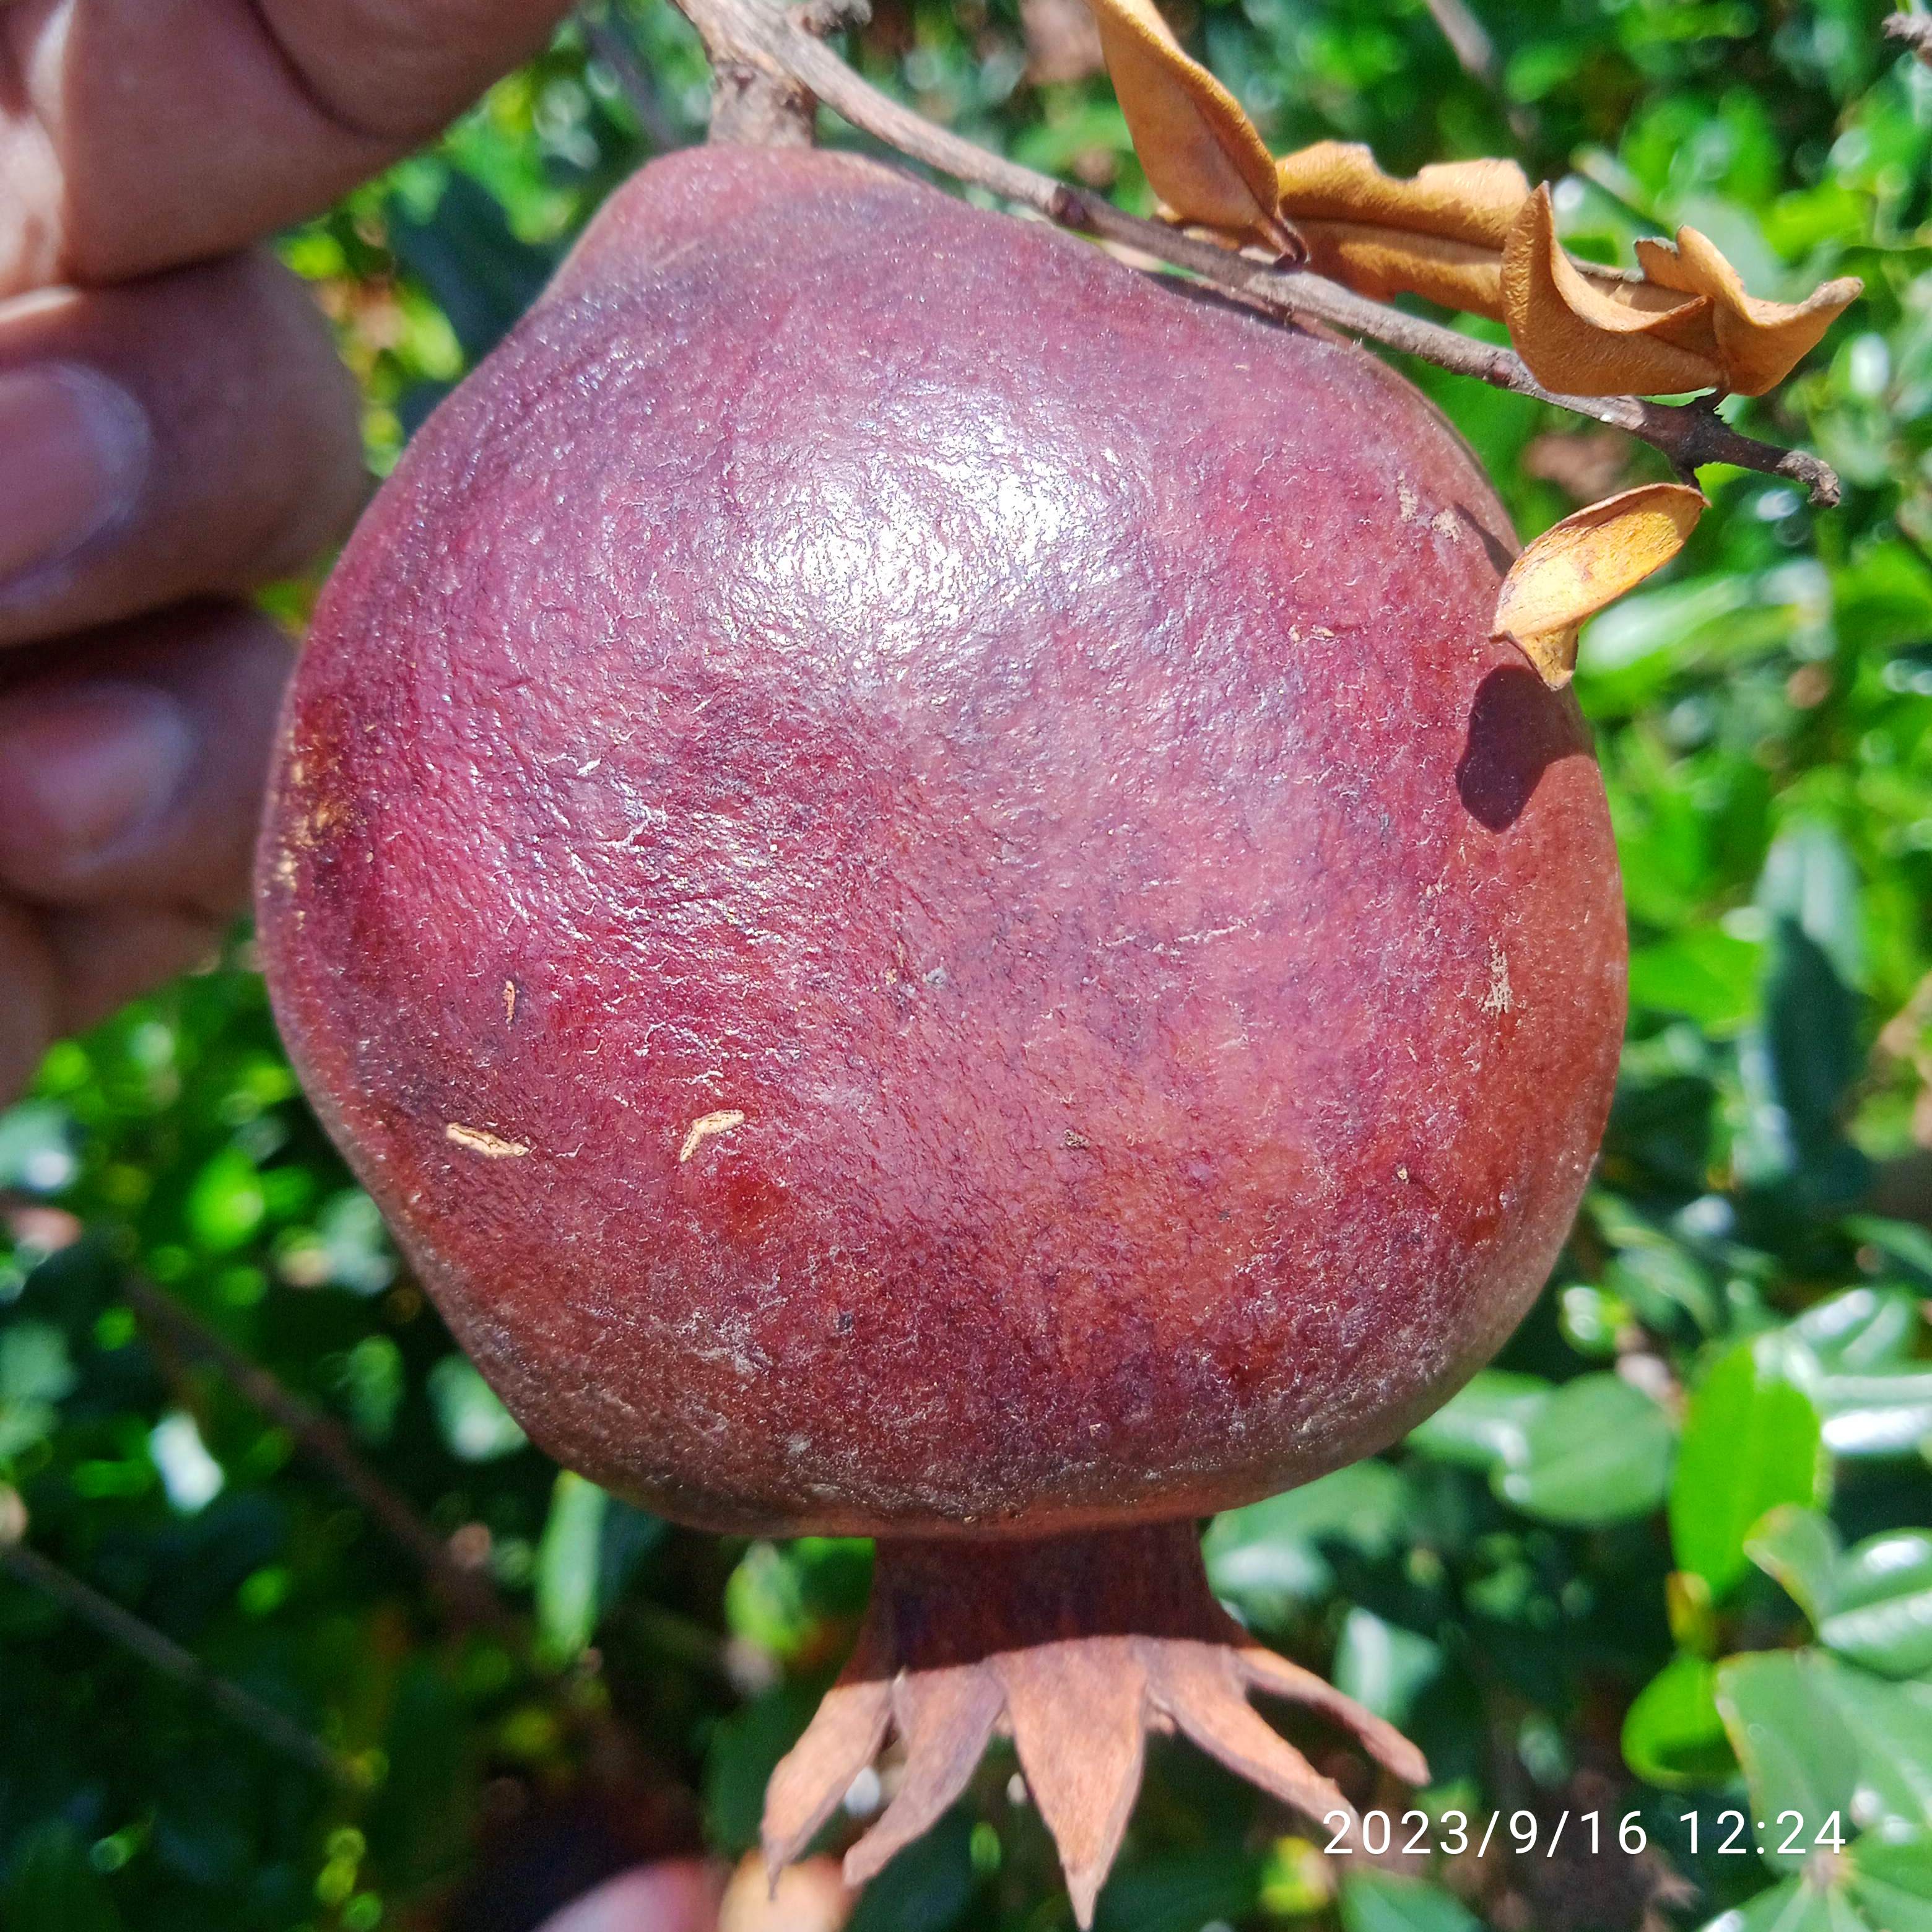
Label: Alternaria